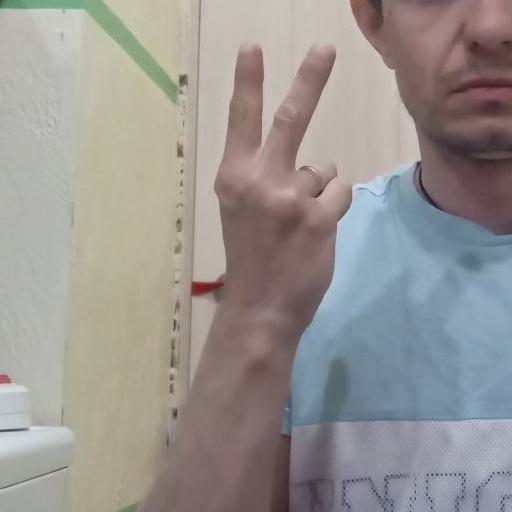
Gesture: peace_inverted